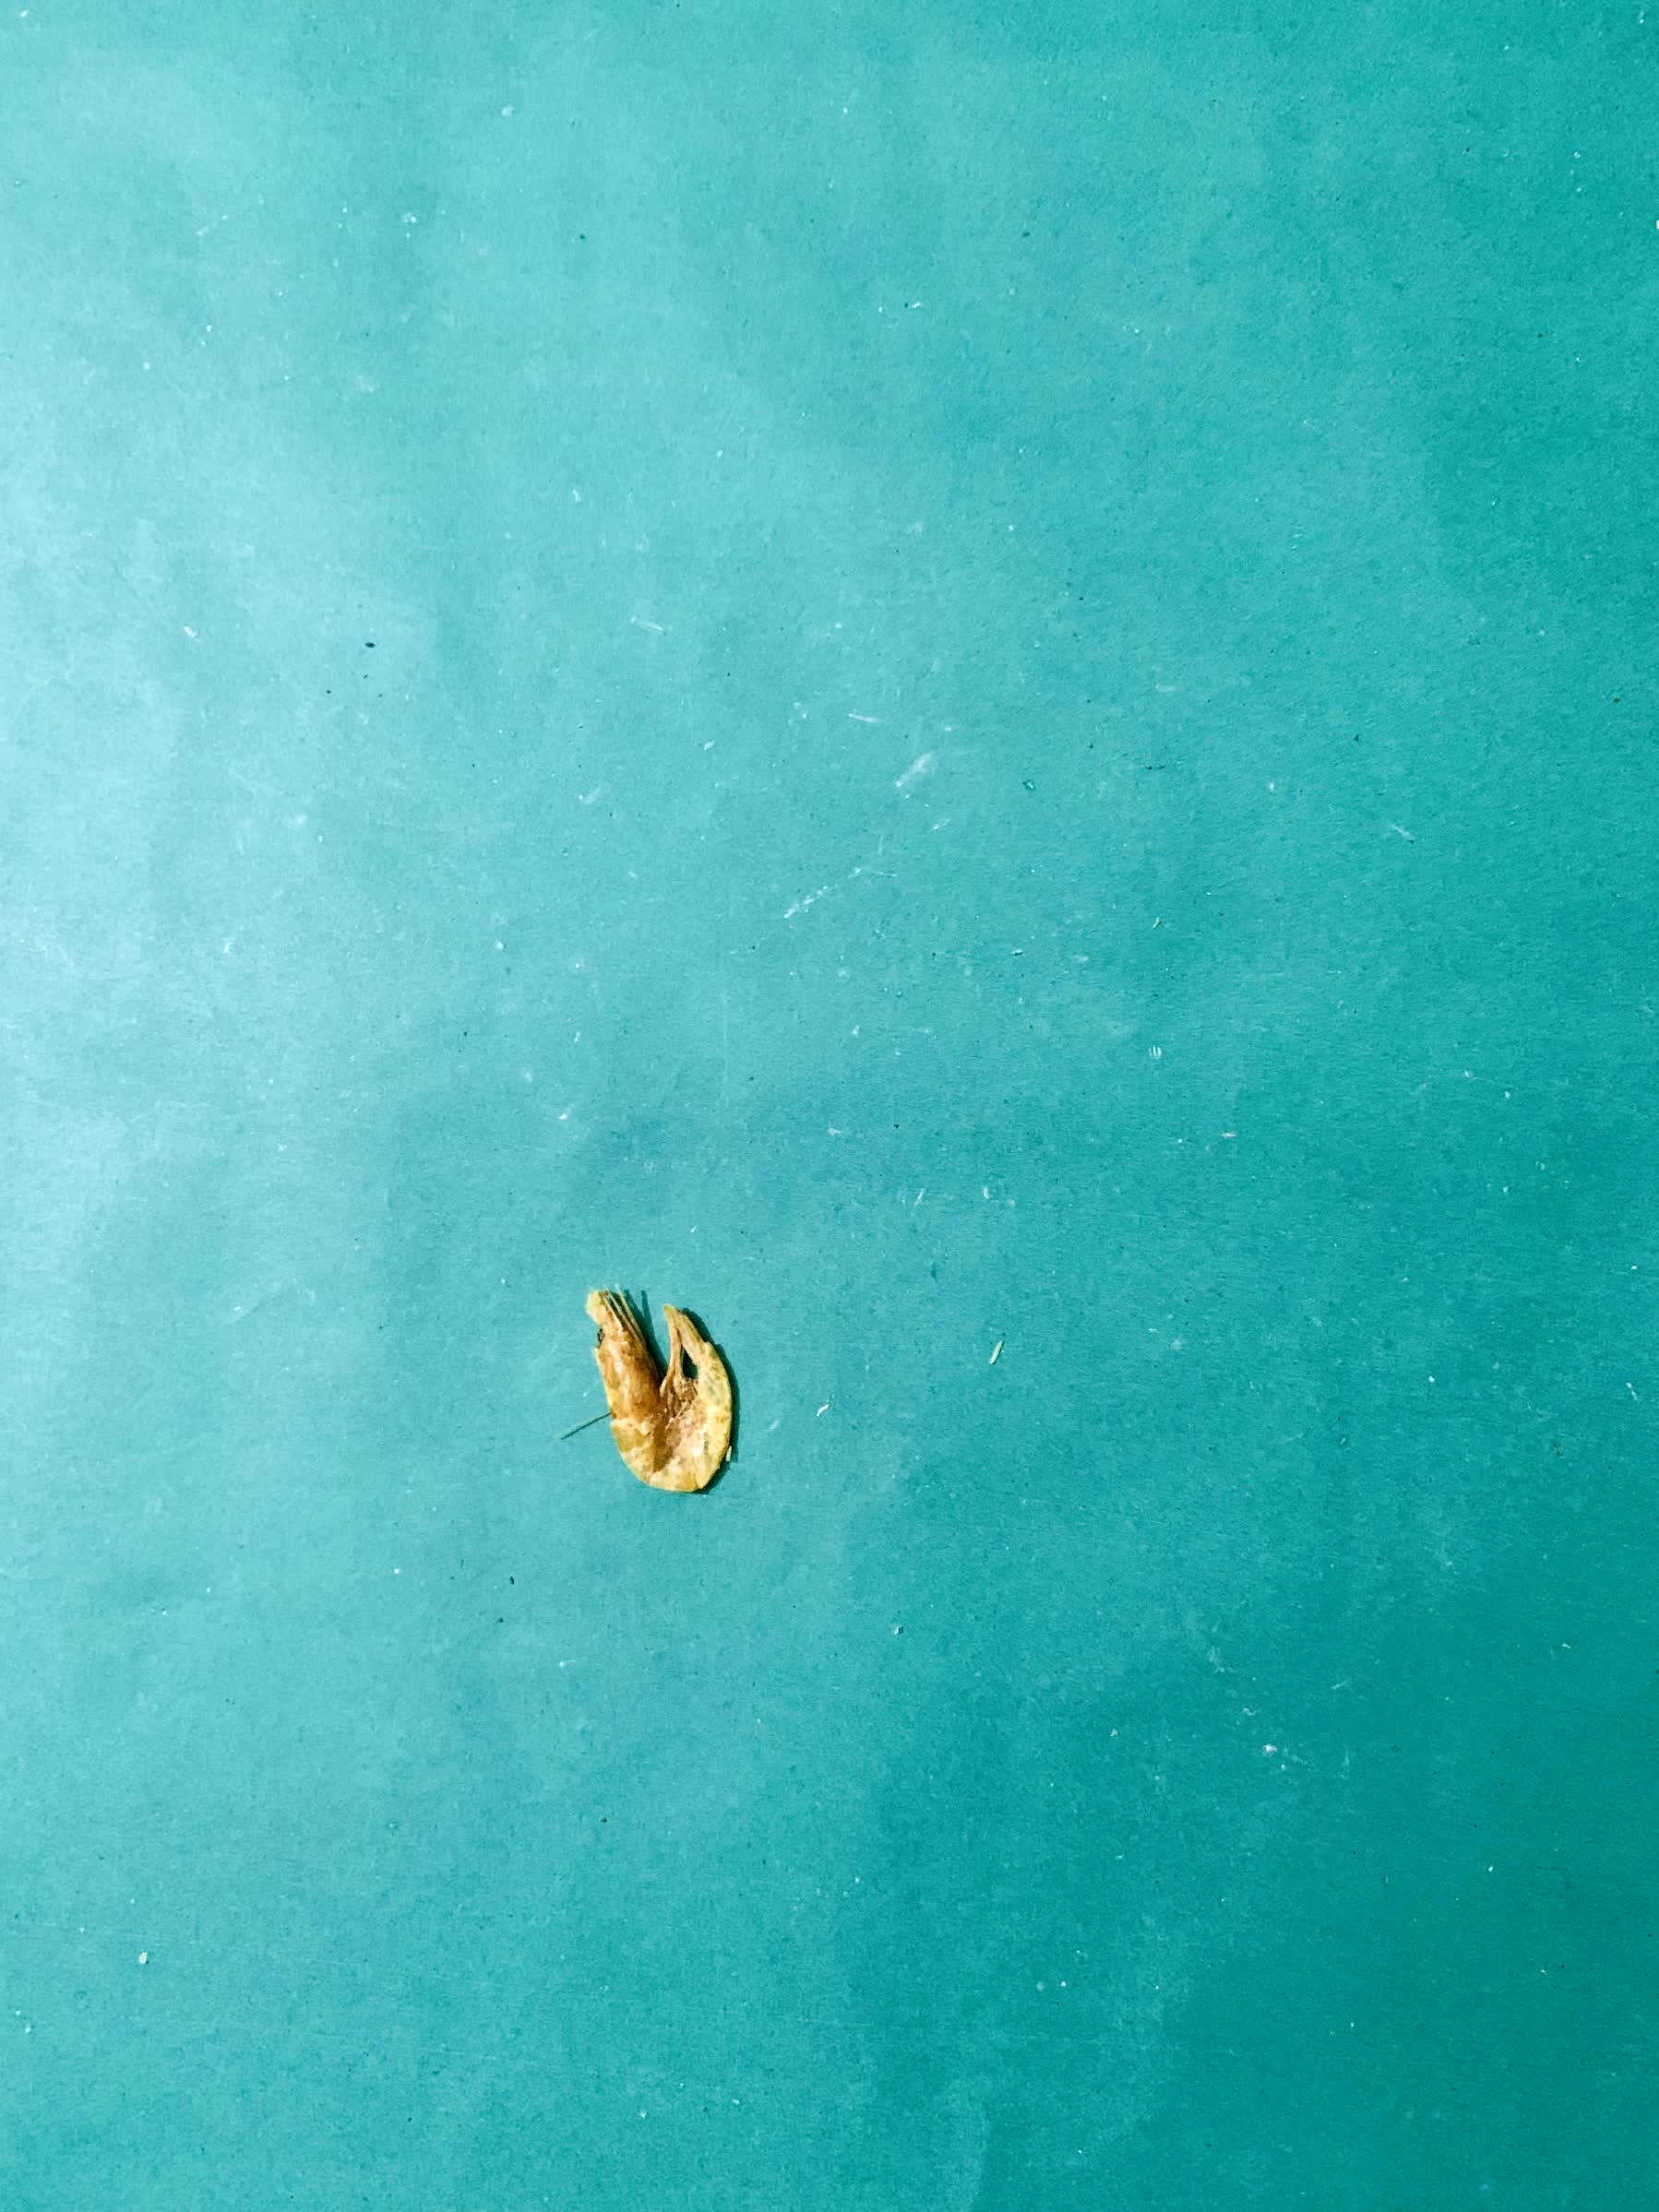
Species: chingri